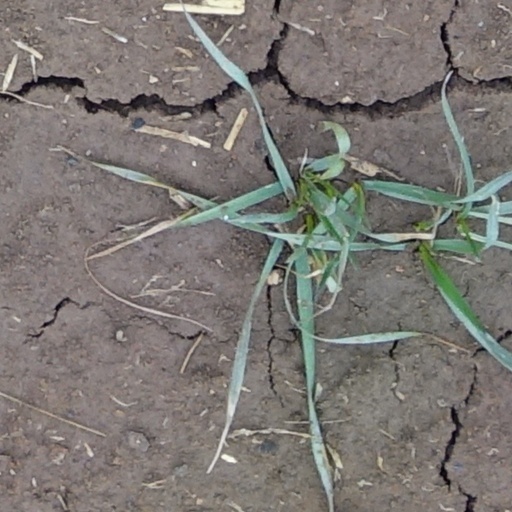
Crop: wheat